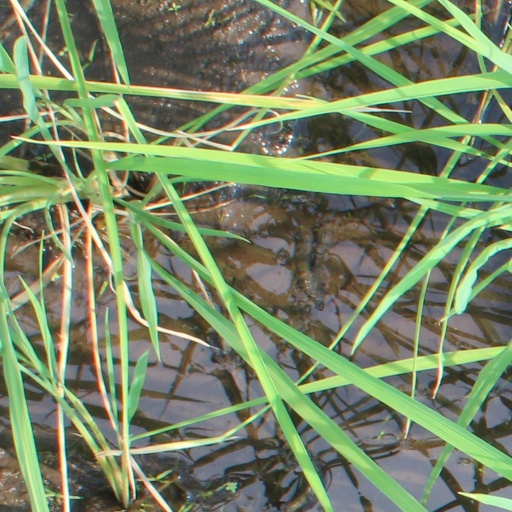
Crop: rice